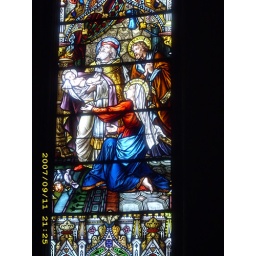
Another stained glass window in the Cathedral, this one with the sun behind it.